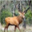
Label: deer